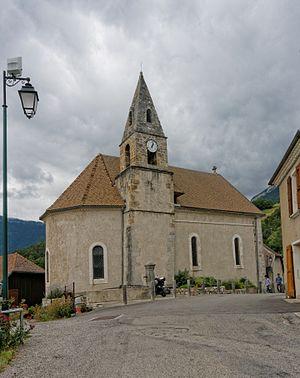
L'église Saint-Martin-de-Clelles
Saint-Martin-de-Clelles est une commune française située dans le département de l'Isère en région Auvergne-Rhône-Alpes.